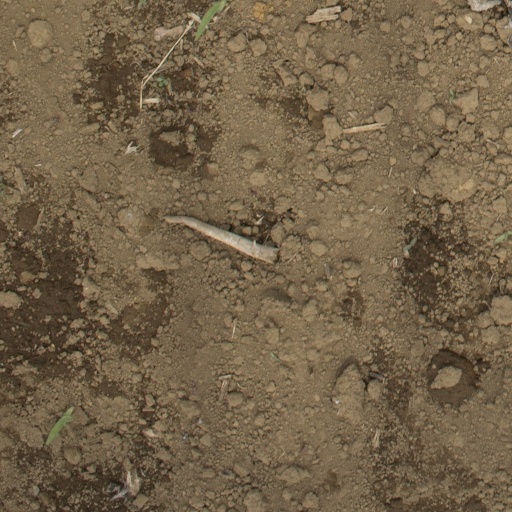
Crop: Jerusalem artichoke